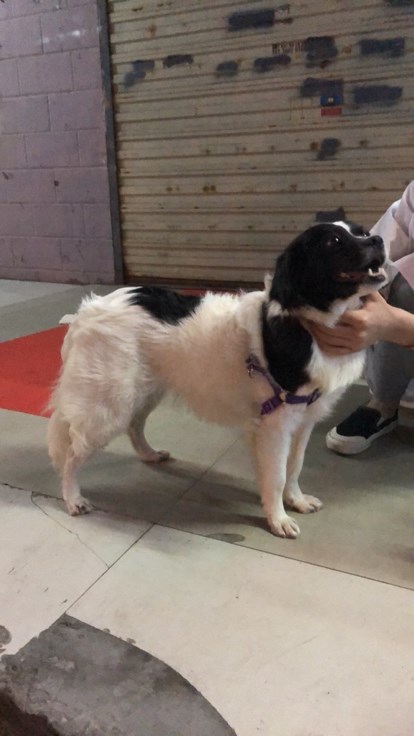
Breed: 2594-n000109-Border_collie